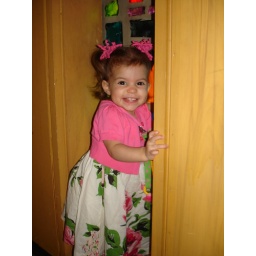
Silly girl playing in the window